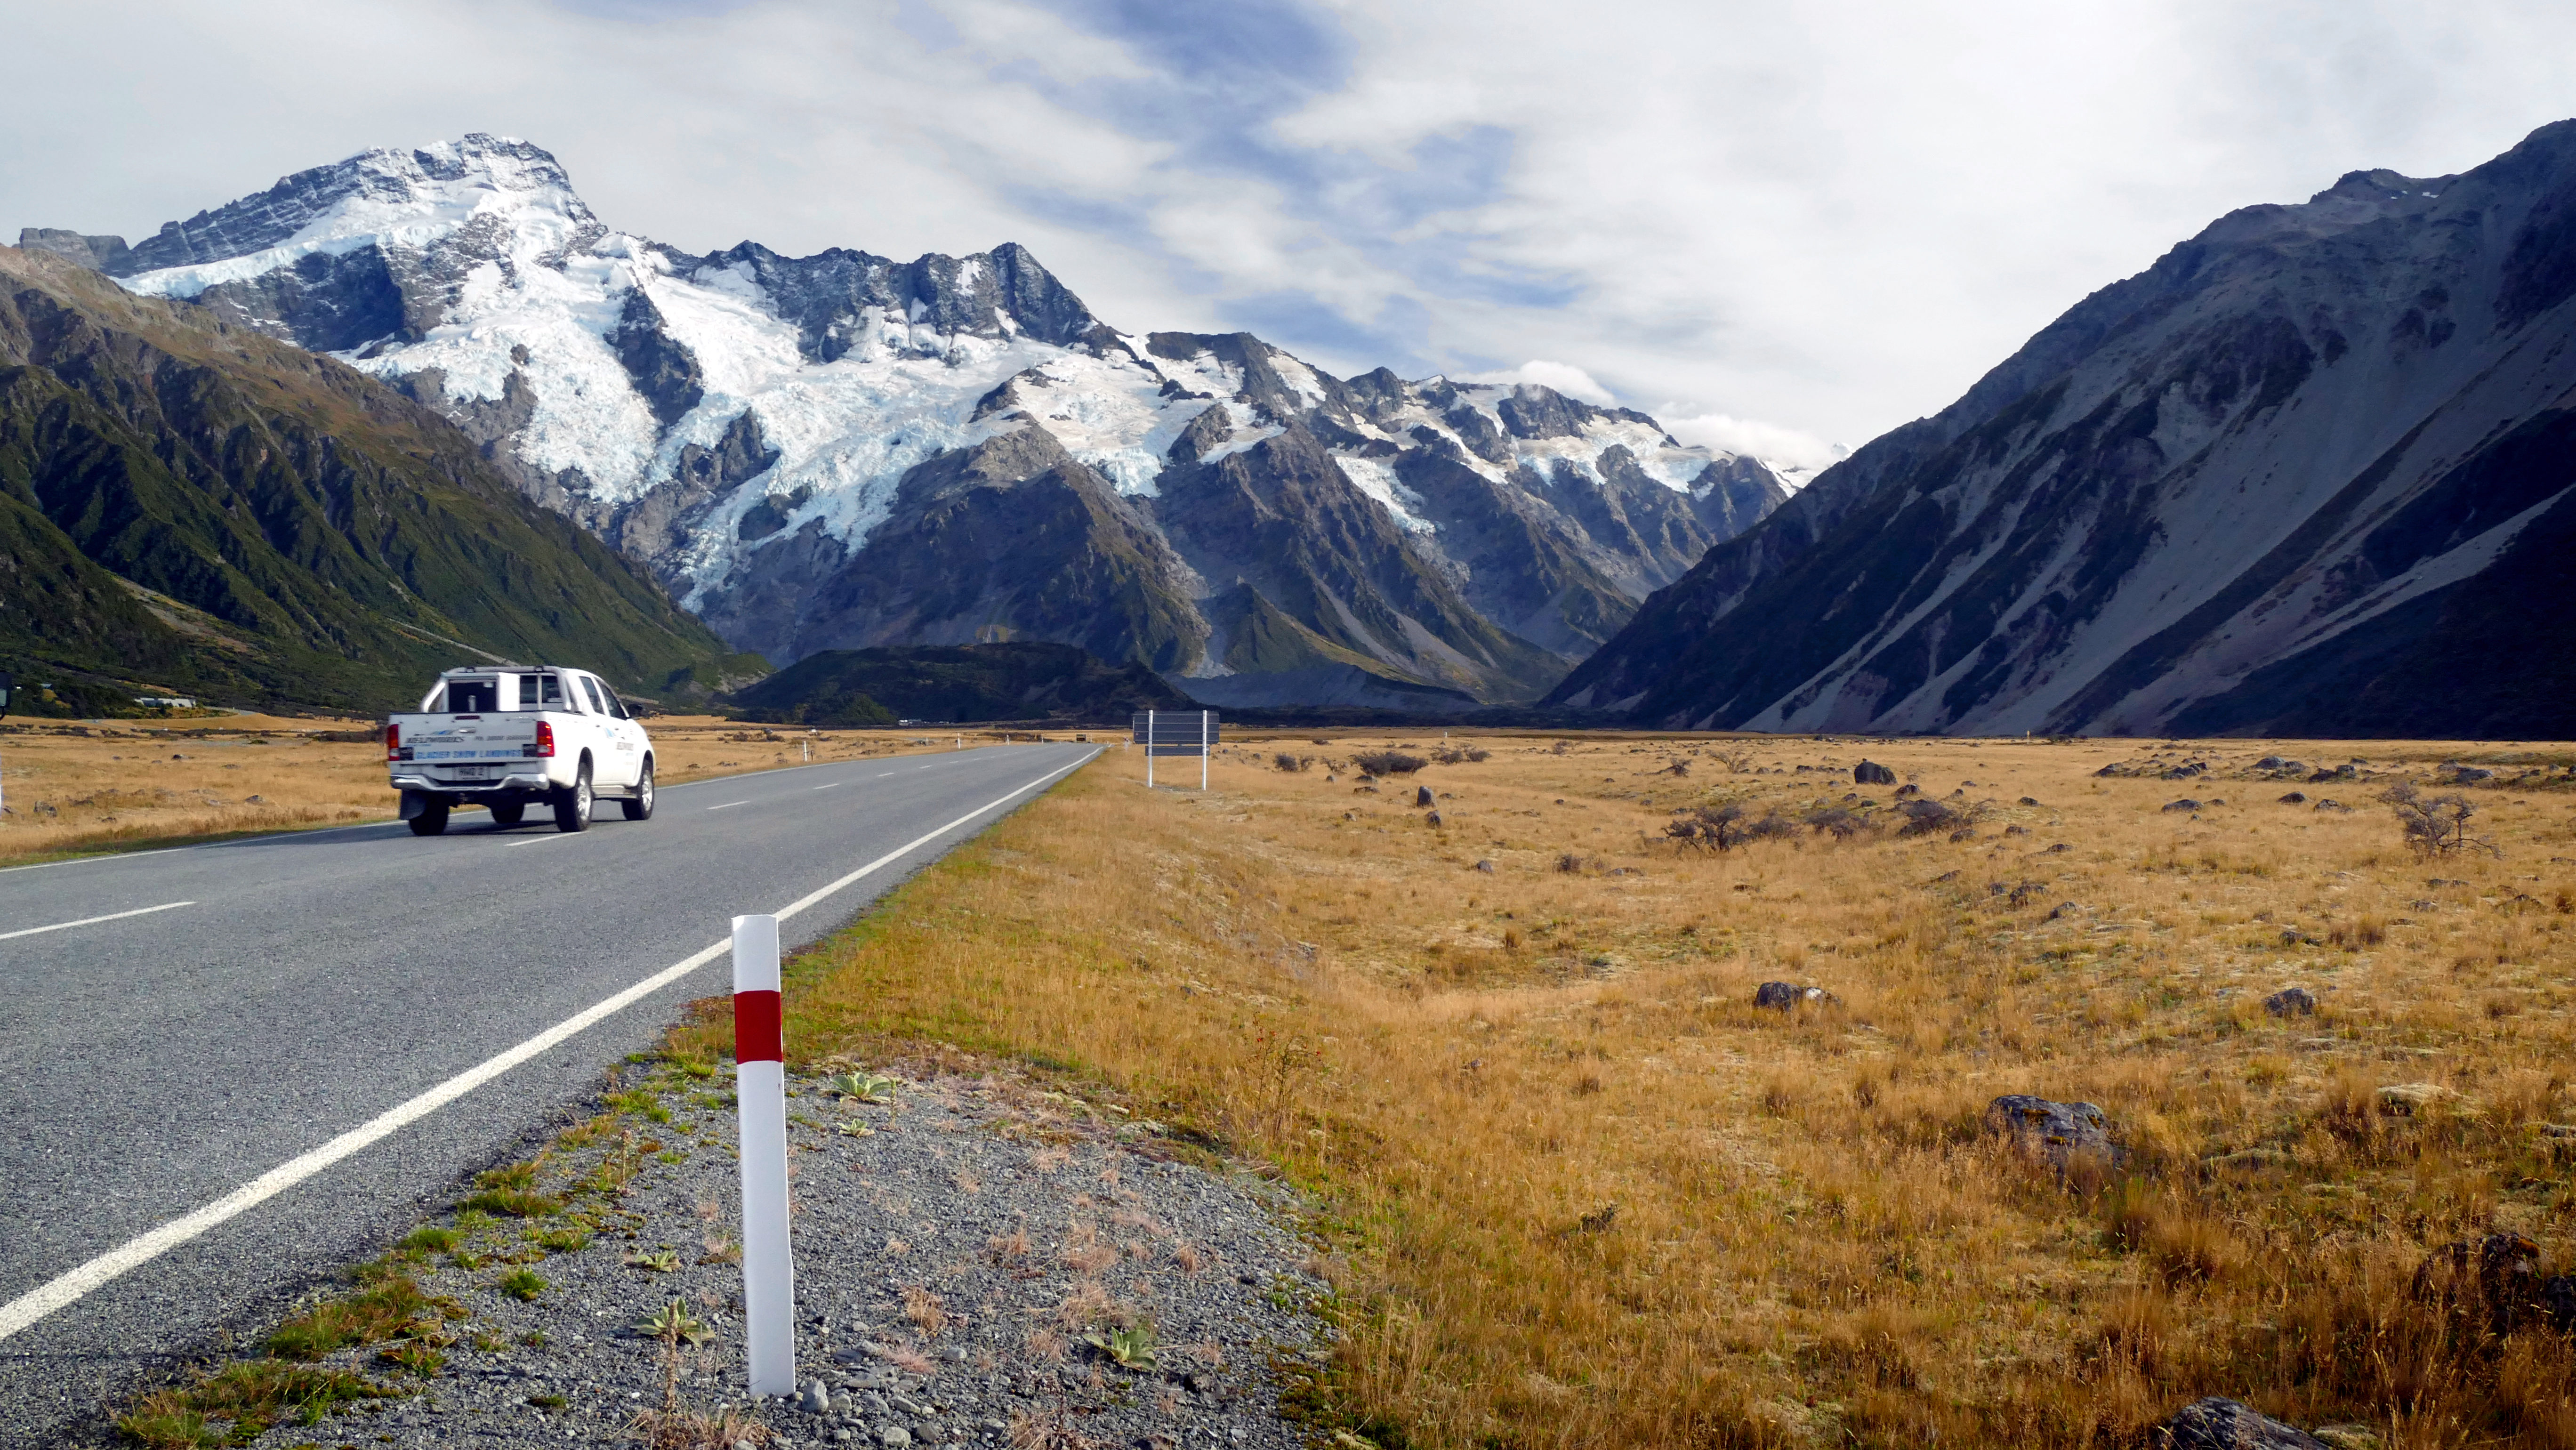
mountainous landforms, mountain, highland, mountain range, road, mountain pass, wilderness, natural landscape, alps, ridge, sky, fell, highway, landscape, valley, road trip, infrastructure, vehicle, tundra, fjord, hill, massif, car, road surface, asphalt, national park, moraine, glacial landform, cloud, thoroughfare, grassland